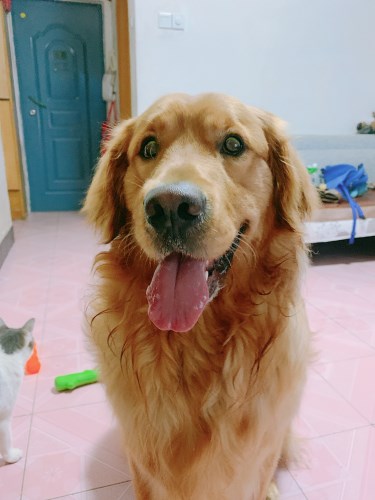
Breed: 5355-n000126-golden_retriever